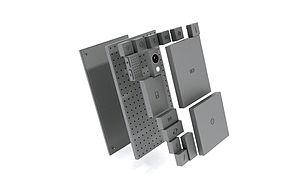
Le Phonebloks est un concept de smartphone modulaire créé par le designer hollandais Dave Hakkens dans le but de réduire les déchets électroniques. Bien que le Phonebloks ne soit pas la première tentative de téléphone modulaire, il obtient un soutien notable.
Le projet Ara visait à produire des smartphones modulaires, mobiles multifonctions composés de modules amovibles ayant chacun une fonction particulière.
Un smartphone modulaire est un smartphone fabriqué à partir de différents modules aussi appelé blocs, ils sont modifiables indépendamment les uns des autres. Cela a pour objectif de réduire les déchets d’équipement électronique et de réduire les coûts de réparation.